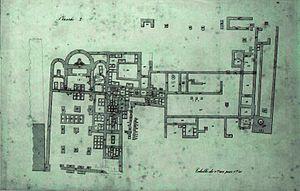
La cathédrale Sainte-Marie du château de Nice, est une ancienne cathédrale située sur la colline du château de Nice. La cathédrale est de style pré-roman, maintenant en ruine. Elle était le siège du diocèse de Nice jusqu'au transfert de l'évêché dans la cathédrale Sainte-Réparate. L'ancien diocèse de Cimiez avait une autre cathédrale dans des anciens thermes de cette colline.
Le château de Nice était un ouvrage fortifié à vocation militaire, présent du XIᵉ au XVIIIᵉ siècle sur une colline rocheuse, surplombant la baie de Nice. Après avoir subi plusieurs sièges, notamment en 1543 et 1691, il fut pris en 1705 par les troupes françaises puis détruit en 1706 sur ordre de Louis XIV.
La cathédrale Sainte-Réparate de Nice est une cathédrale catholique romaine édifiée dans le Vieux-Nice, dont le bâtiment actuel est construit entre 1650 et 1699, année de sa consécration. Elle est le siège du diocèse de Nice.